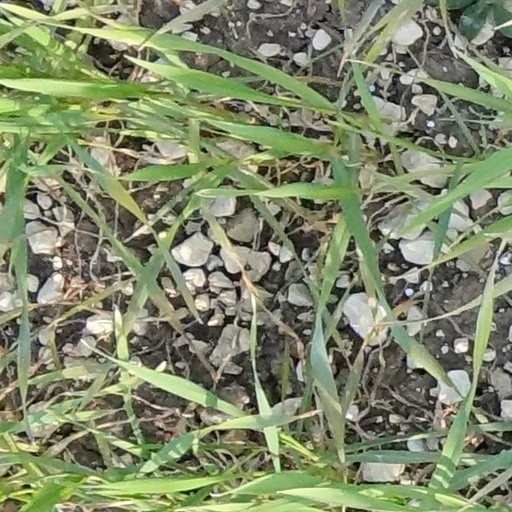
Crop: wheat